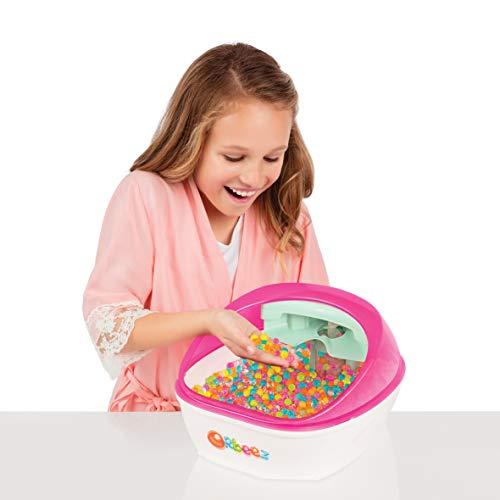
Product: Orbeez - Ultimate Soothing Spa
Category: Toys & Games | Arts & Crafts
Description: Give your feet a treat with the soothing massage of the Orbeez Ultimate Spa.
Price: $21.53
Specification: ProductDimensions:5.5x14x12inches|ItemWeight:1.6ounces|ShippingWeight:2.16pounds(Viewshippingratesandpolicies)|DomesticShipping:ItemcanbeshippedwithinU.S.|InternationalShipping:Thisitemisnoteligibleforinternationalshipping.LearnMore|ASIN:B00H0S99Z2|Itemmodelnumber:47216|Manufacturerrecommendedage:5-15years|Batteries:3AAbatteriesrequired.